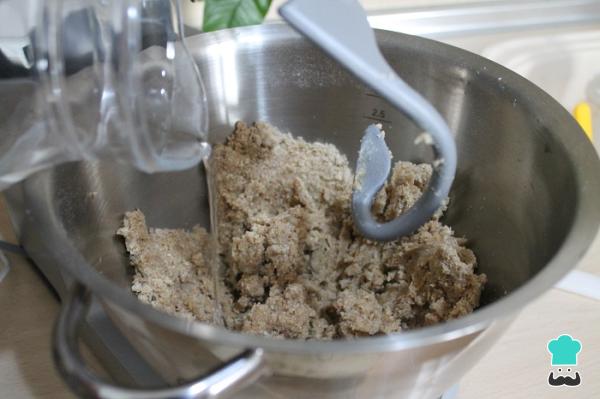
Si notáis la masa un poco seca, añadir un chorrito de agua y seguir amasando. La masa debería despegarse con facilidad de las paredes del bol.